Tim Waggoner

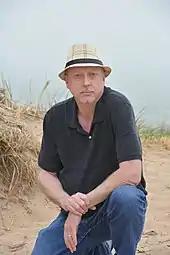

Waggoner has written and published novels for both adult and young readers, including "Temple of the Dragonslayer" and "Return of the Sorceress" (both for Wizards of the Coast), "Dark Ages: Gangrel" and "Exalted: A Shadow Over Heaven's Eye" (both White Wolf), "Nekropolis" (Five Star), and "Defender: Hyperswarm" (I-Books).